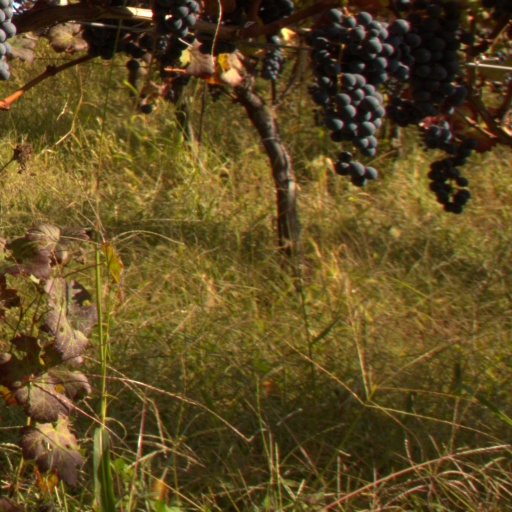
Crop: grape